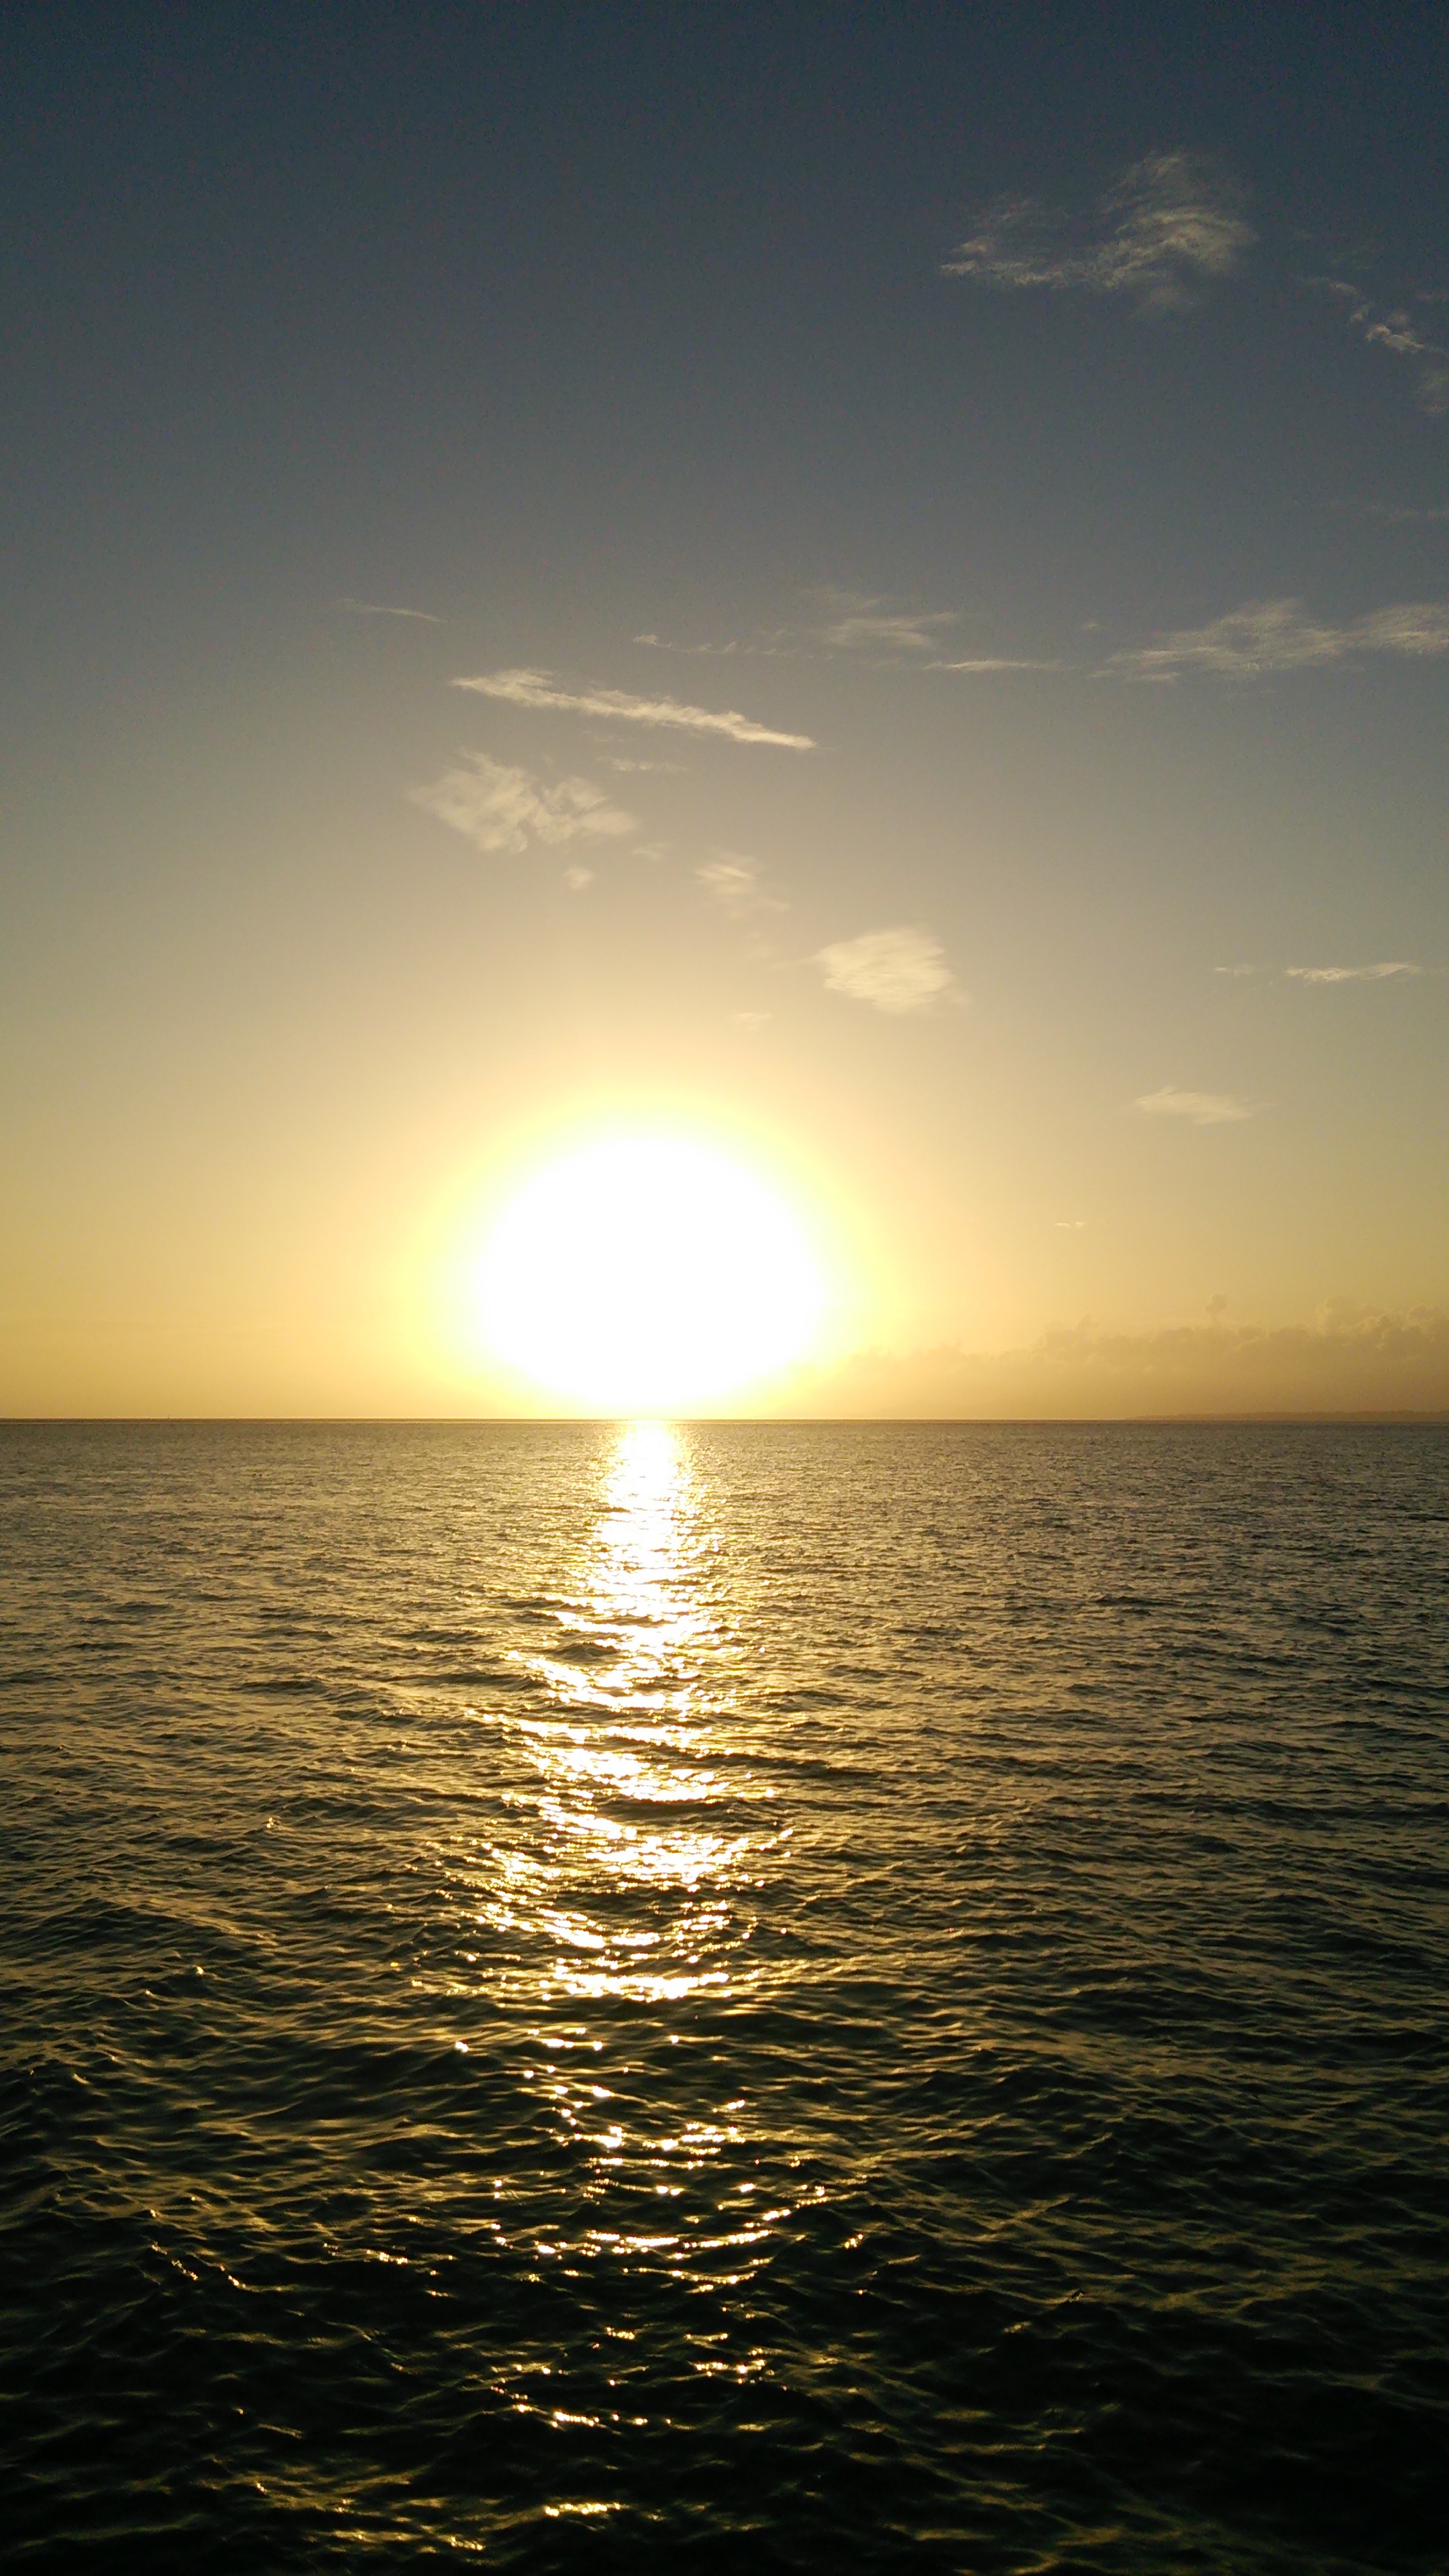
beach, sea, coast, ocean, horizon, sun, sunrise, sunset, sunlight, morning, wave, dawn, dusk, evening, twilight, reflection, body of water, afterglow, ishigaki island, astronomical object, wind wave